Chris Czerapowicz

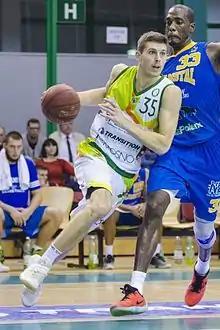
Czerapowicz playing for Miasto Szkła Krosno in 2016

Christopher Czerapowicz (born 15 September 1991) is a Swedish-American professional basketball player for GTK Gliwice of the Polish Basketball League (PLK). He is also a member of the Sweden national team, making his senior debut in 2016.